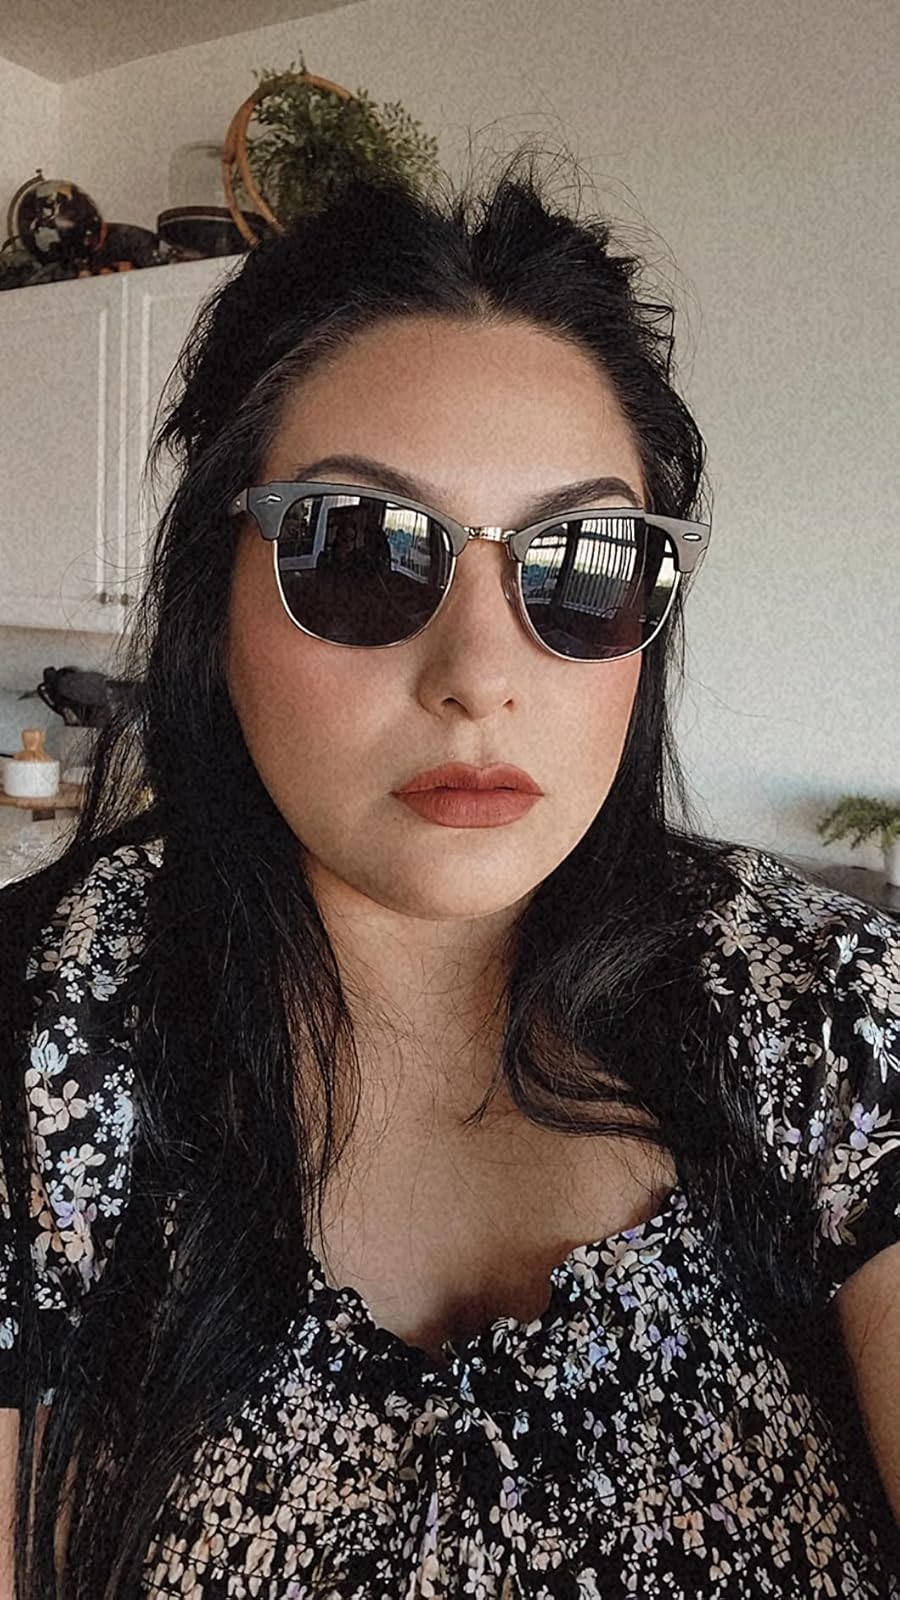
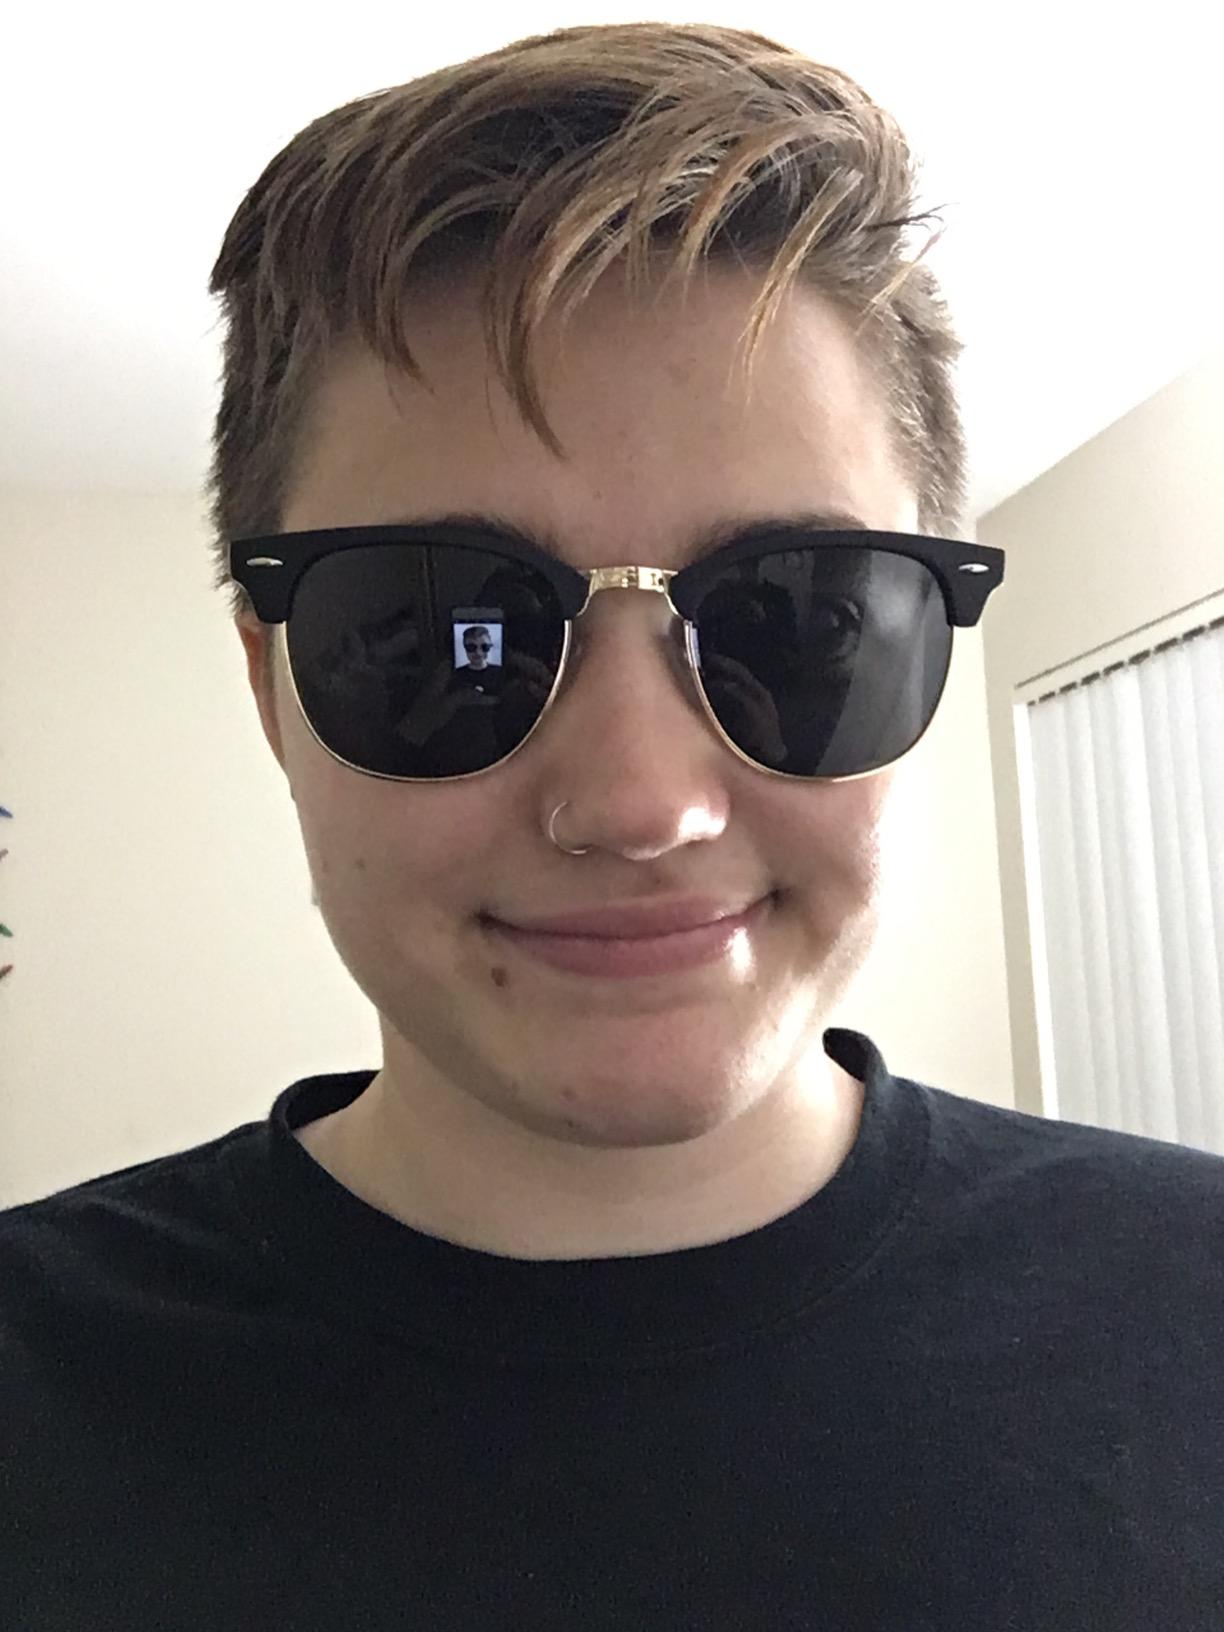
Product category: accessories_sunglasses
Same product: yes